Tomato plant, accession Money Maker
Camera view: vertical (180 deg); turntable rotation: 180 degrees
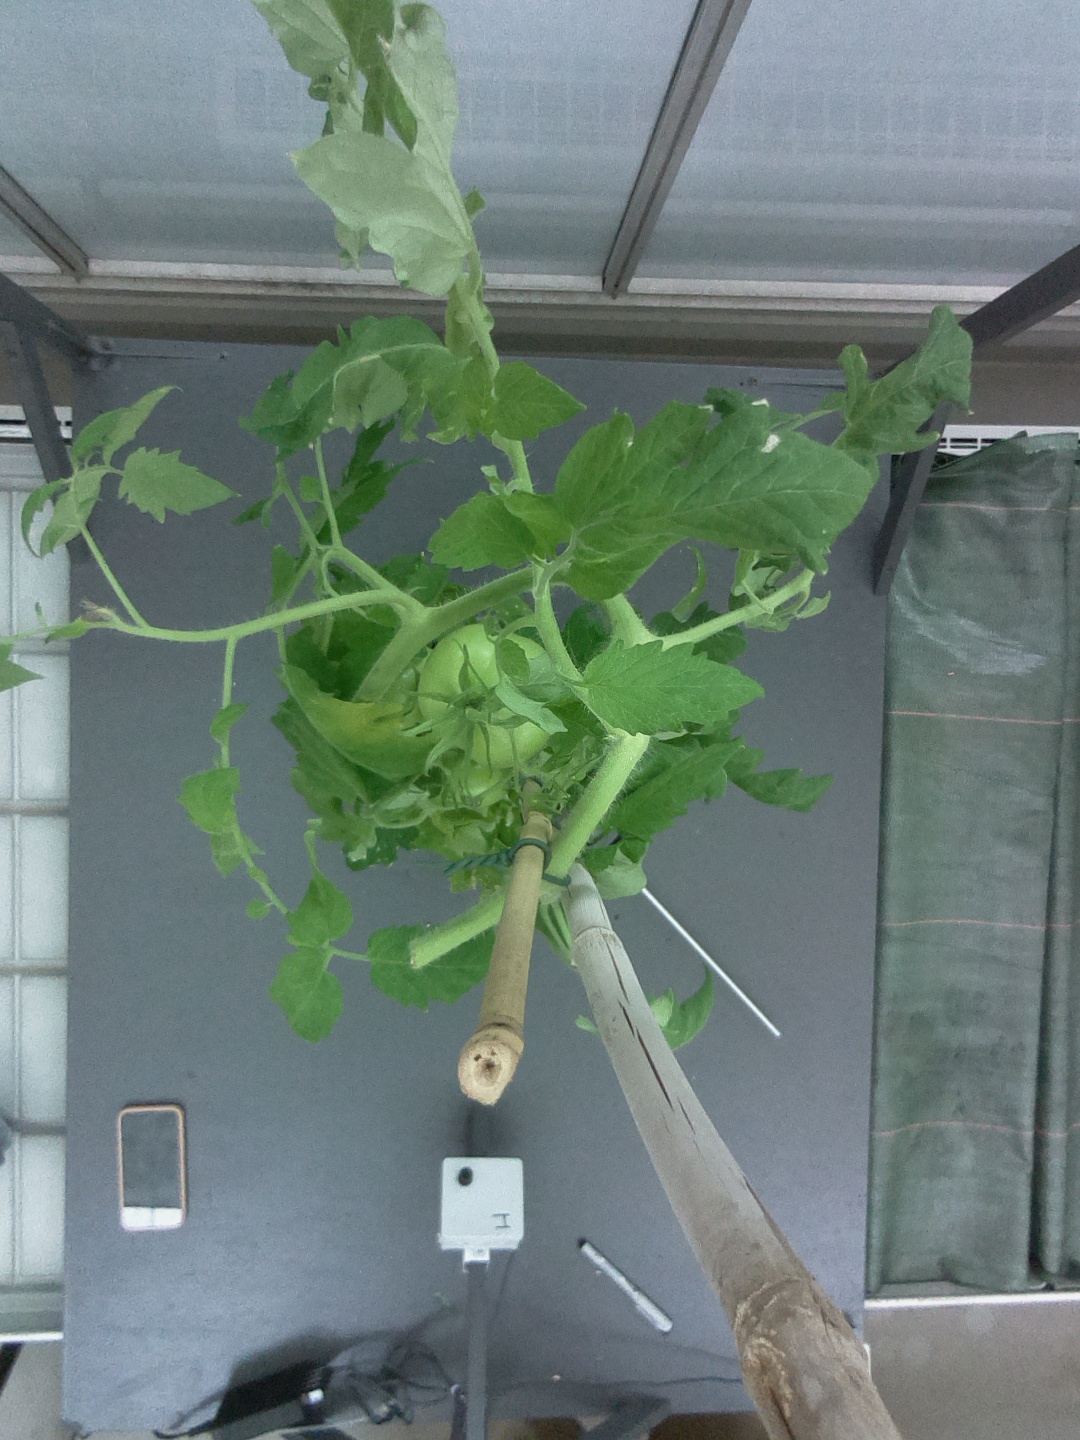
BBCH growth stage 77: 70%-80% of final fruit size